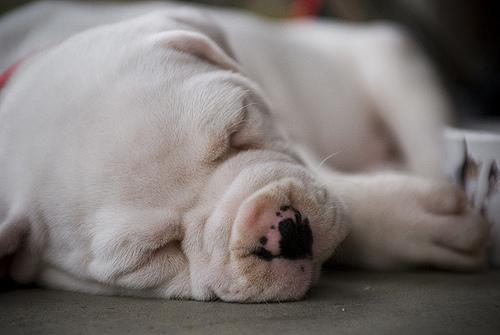
Breed: american bulldog